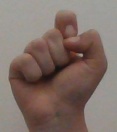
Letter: fa